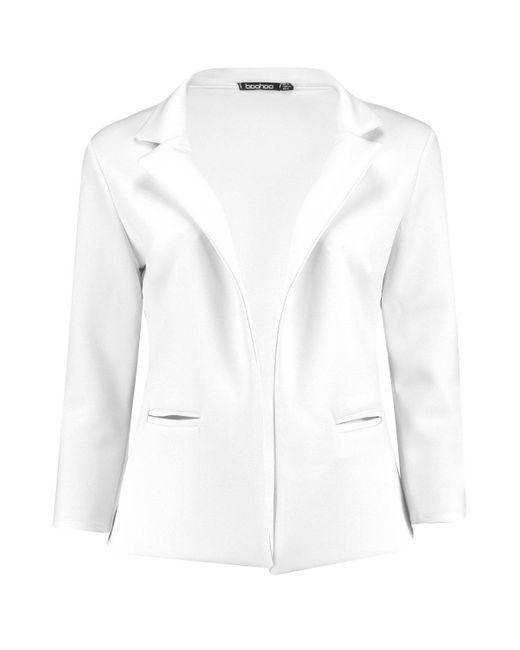
Weiße stylische Jacke mit Taschen für Damen